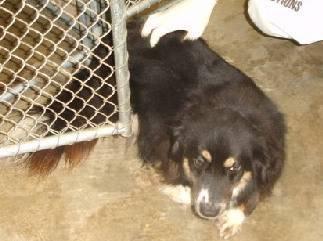
dog